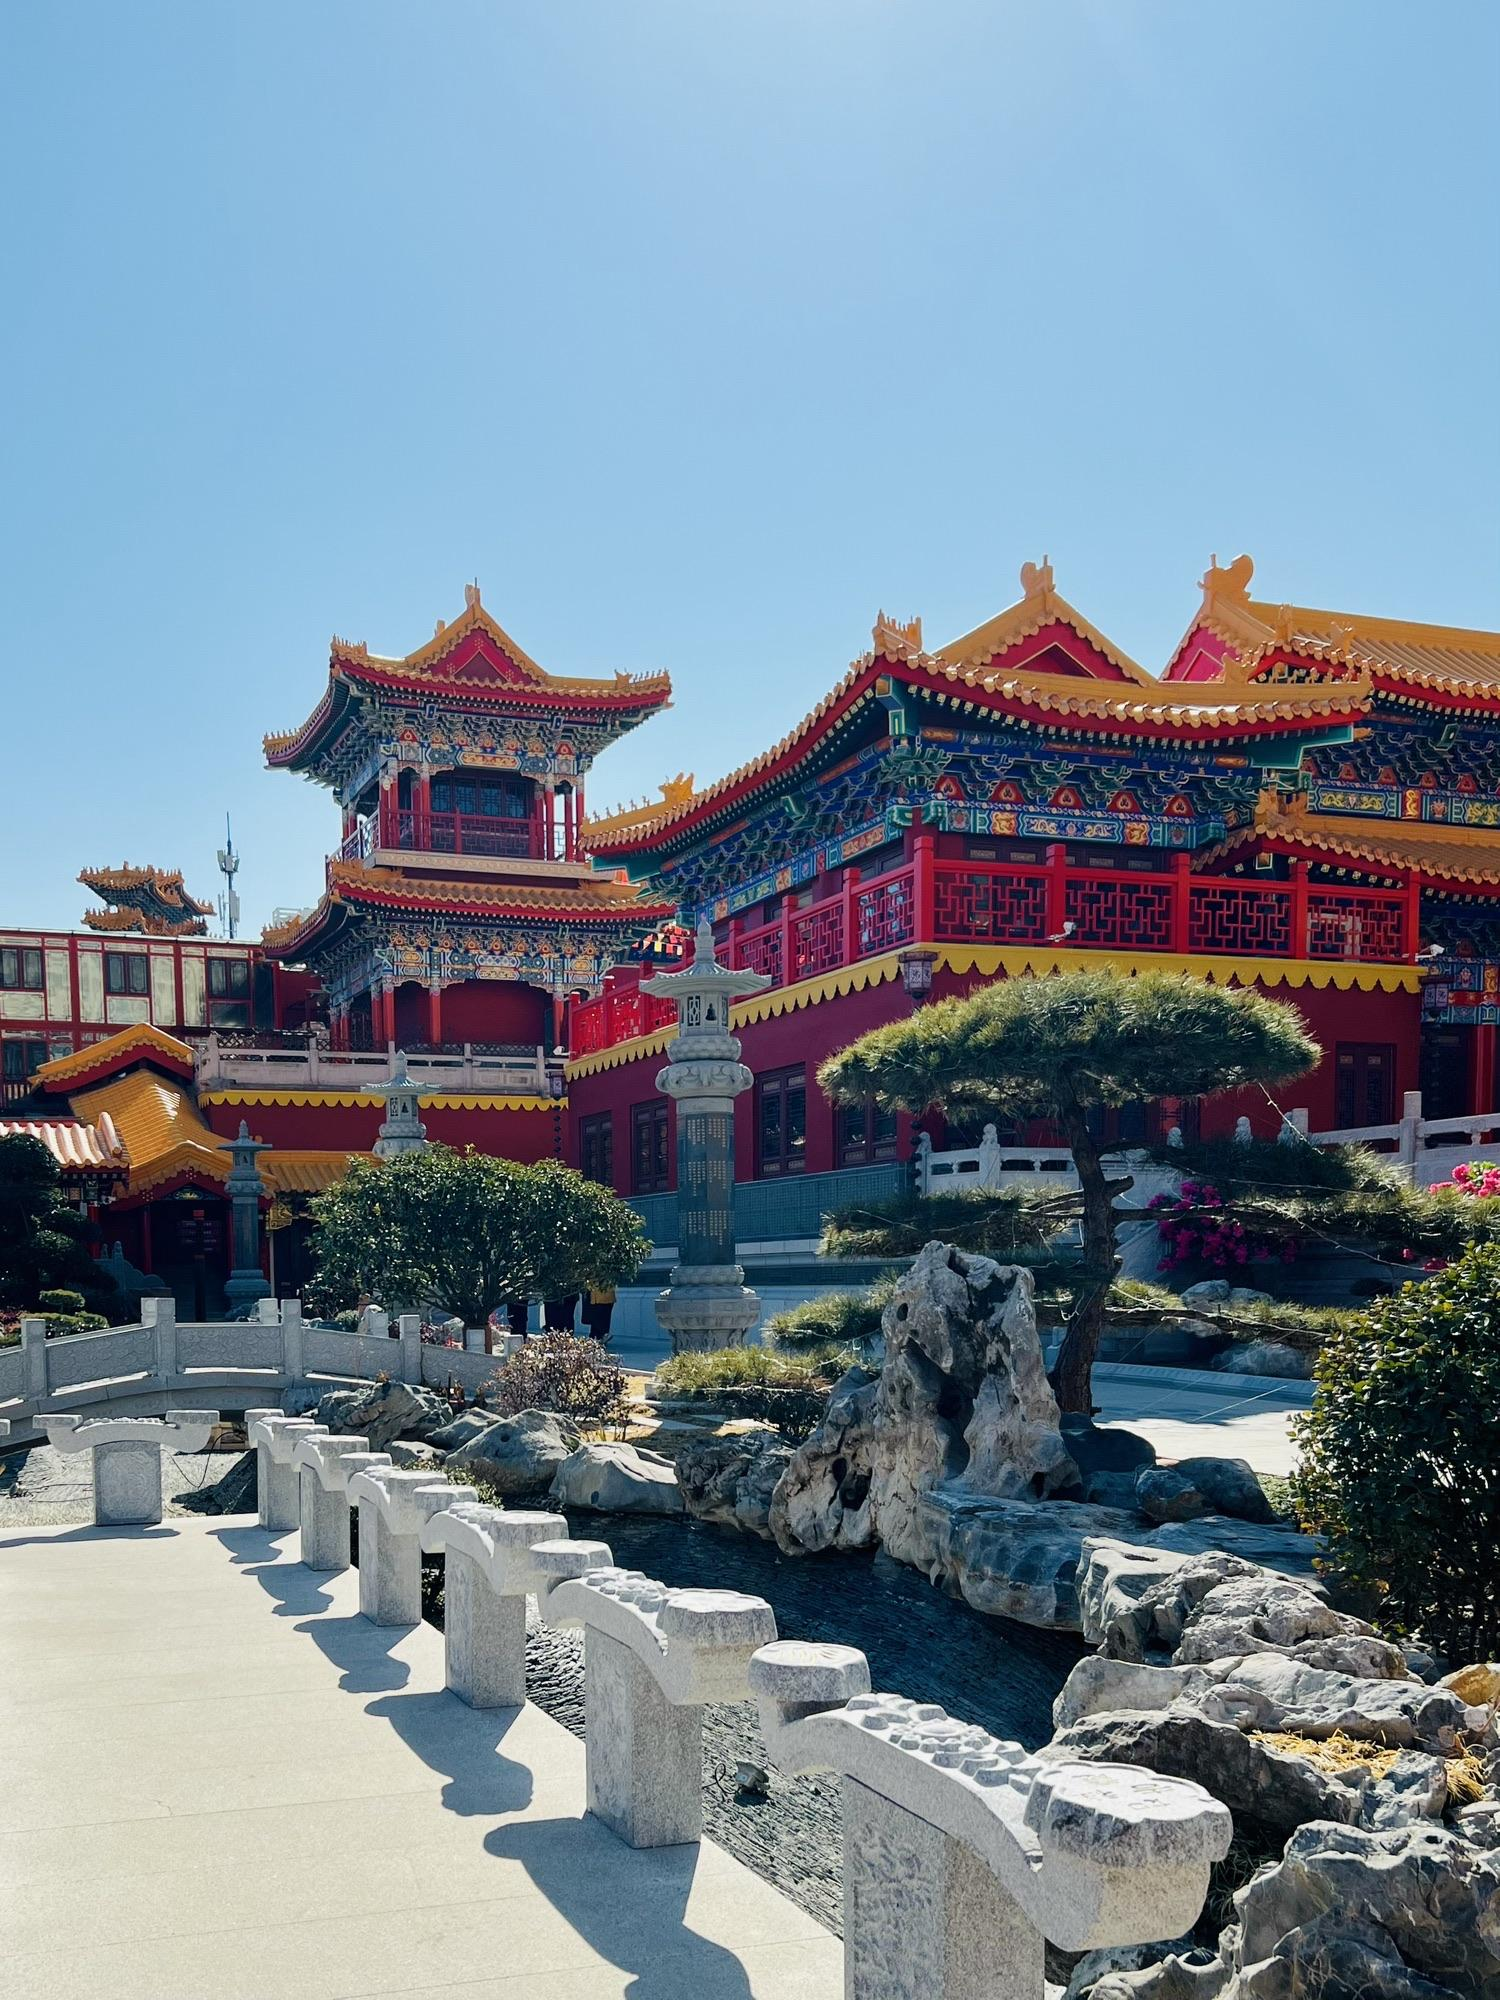
地标名称：青岛观音寺
所在城市：青岛市·市北区